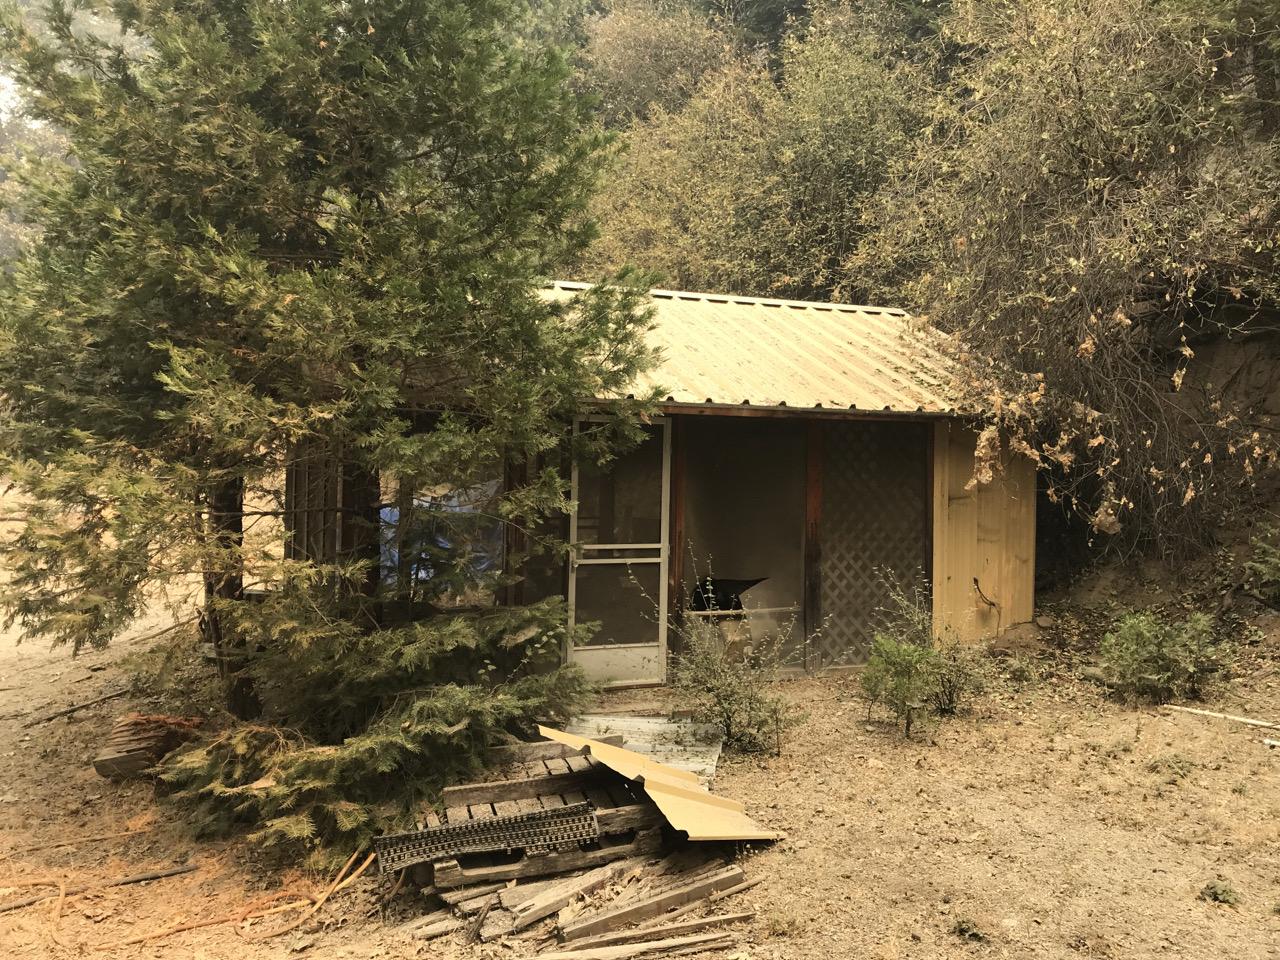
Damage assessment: no_damage